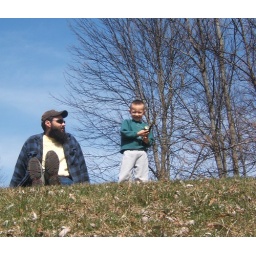
no fish - no lake even - but the kids had lots of fun catching sticks over Spring Break.